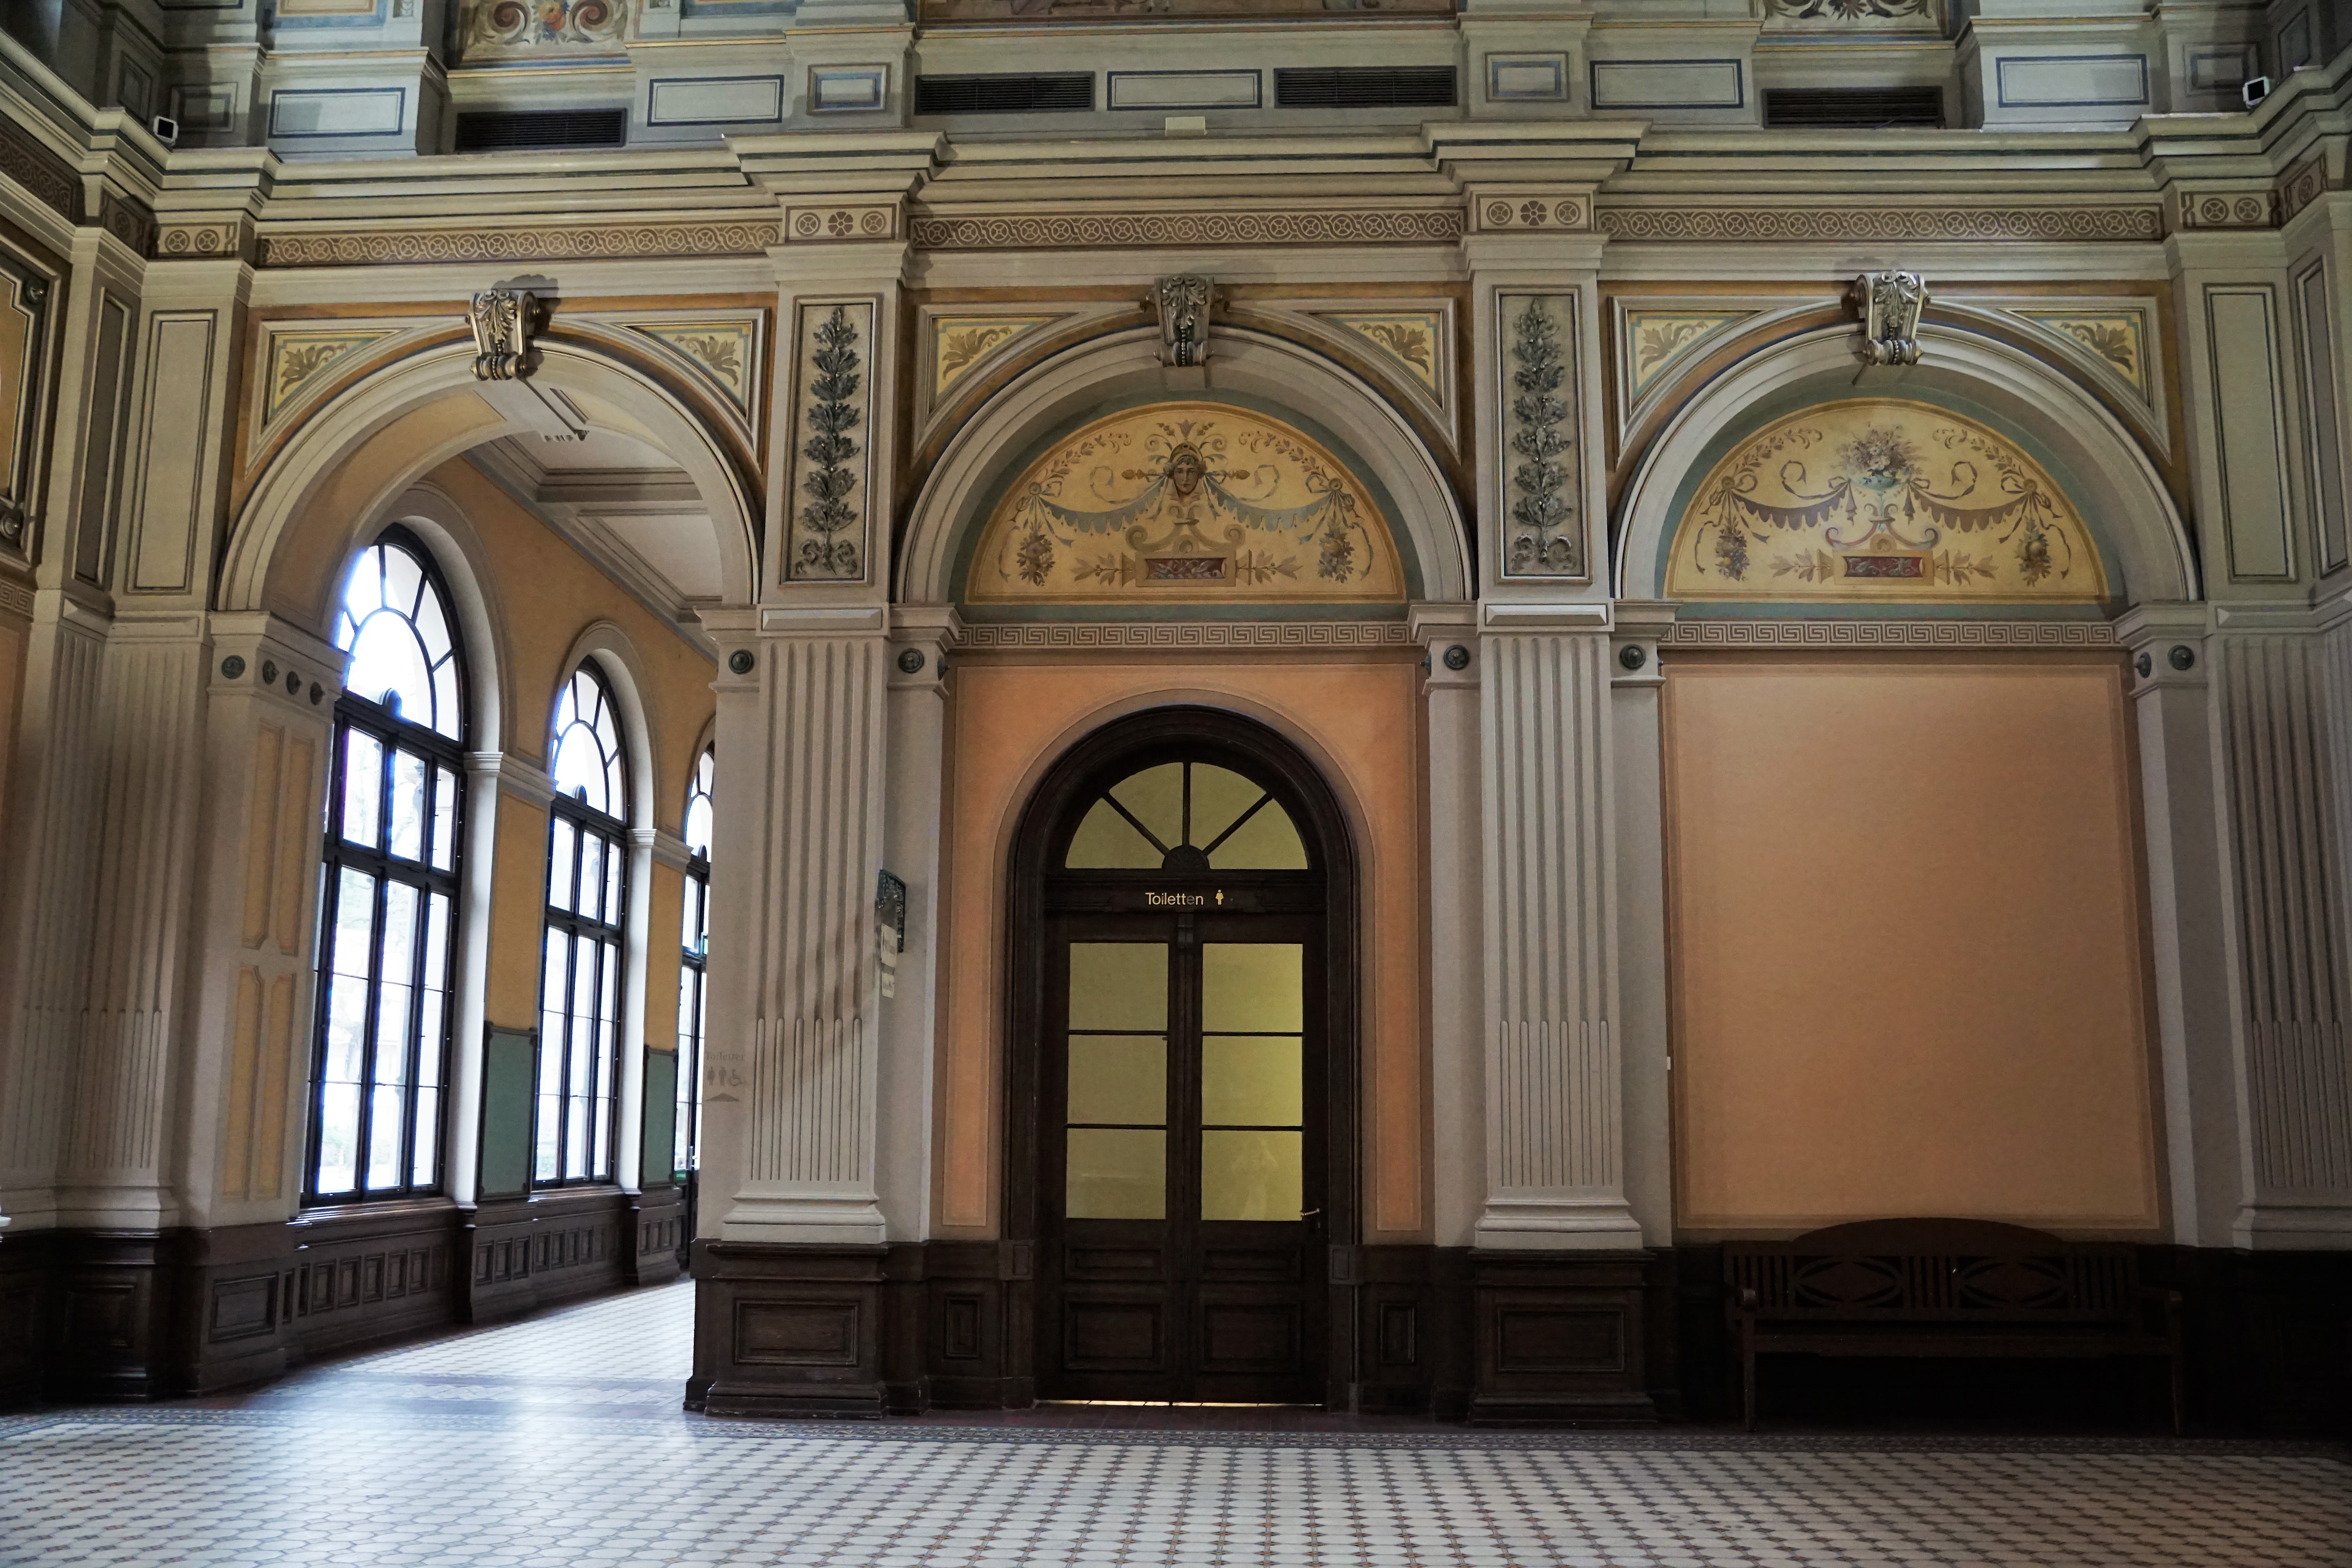
architecture, window, building, palace, arch, facade, church, cathedral, chapel, place of worship, interior design, symmetry, synagogue, culture, tourist attraction, baden baden, festival hall